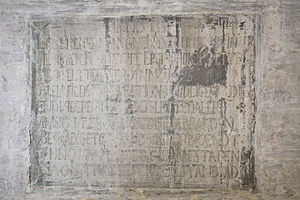
Helligåndshuset i København / Bygningen
Peder Juuls genopdagede epitafium
Ved Helligåndskirken på Amagertorv i København ligger Helligåndshuset, der med sine over 700 år er en af hovedstadens ældste bygninger. Et helligåndshus var oprindeligt en verdslig velgørenhedsinstitution, der sørgede for sygepleje til de fattige og tog sig af hittebørn.